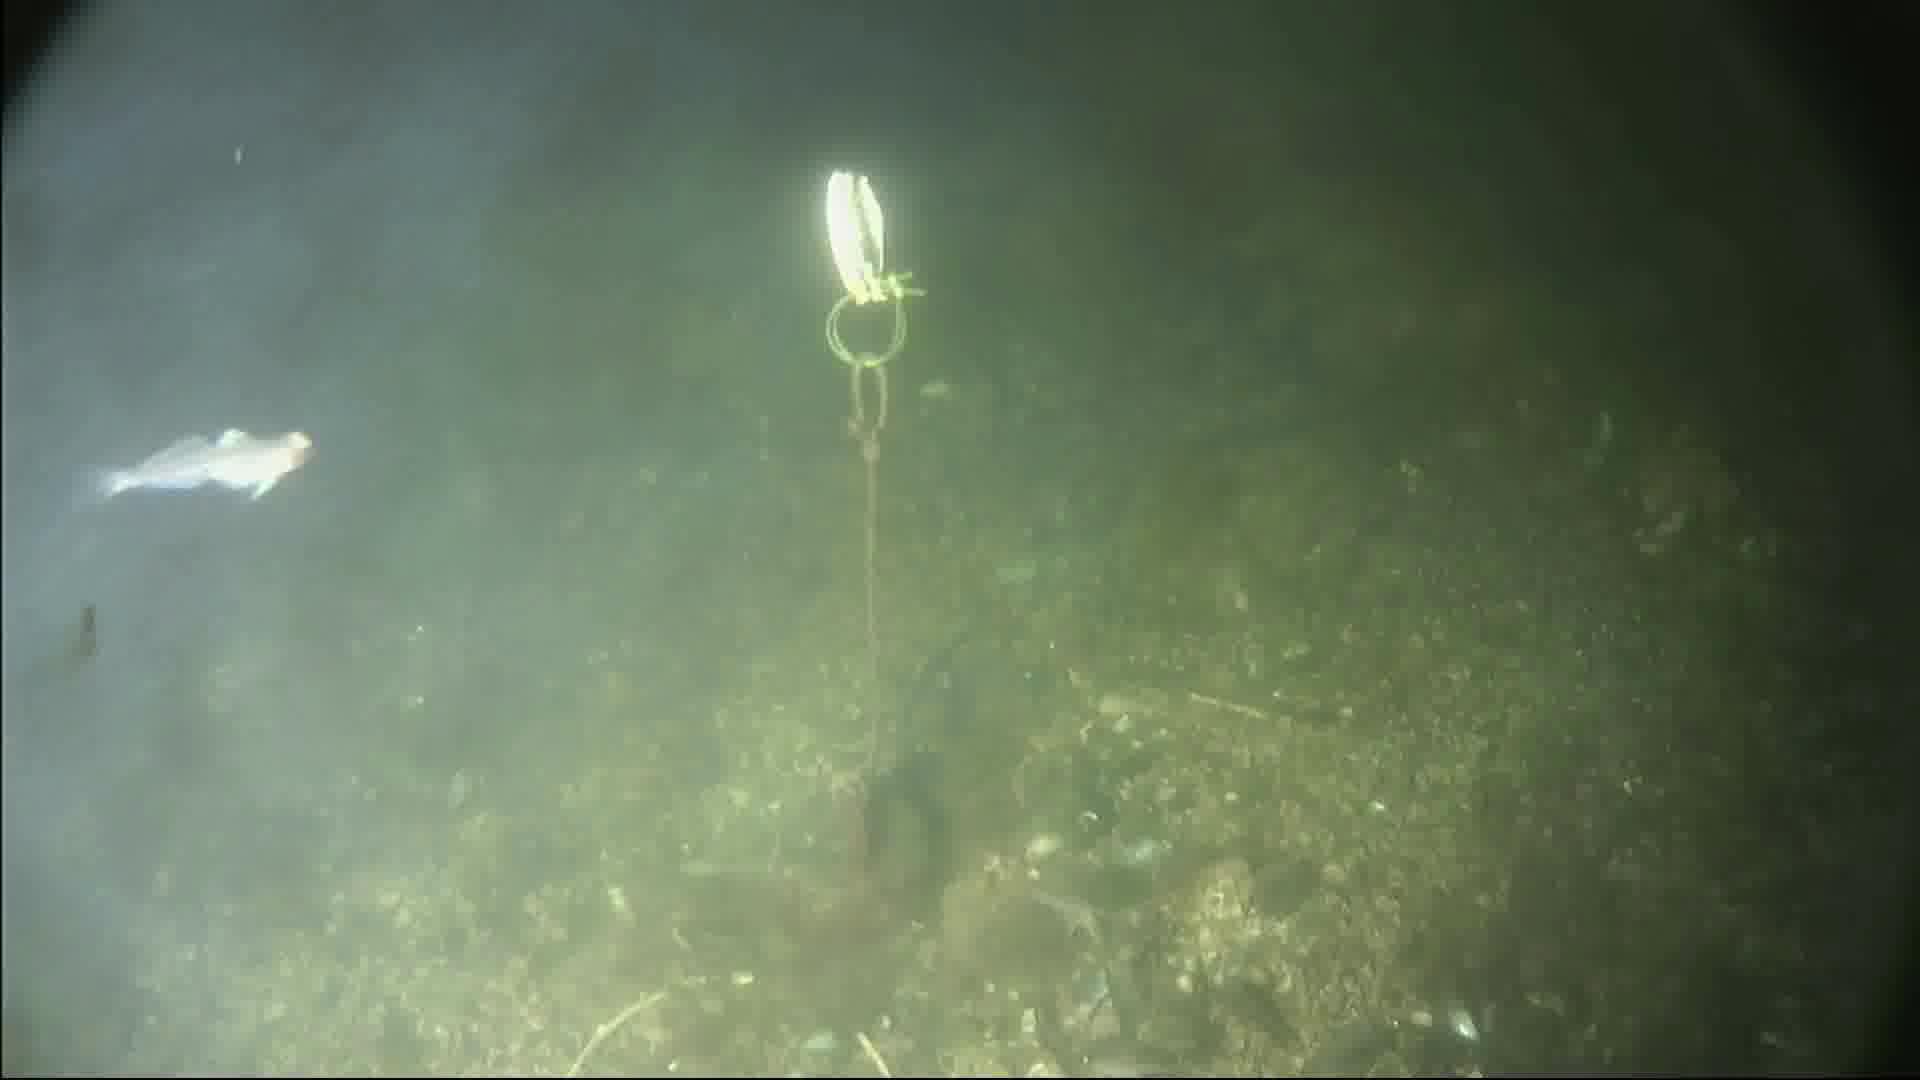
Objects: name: small_fish